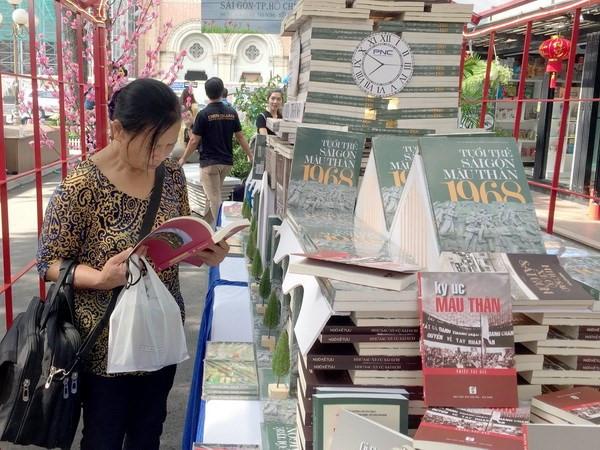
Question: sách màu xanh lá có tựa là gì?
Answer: sách màu xanh lá có tựa là tuổi trẻ sài gòn mậu thân 1968